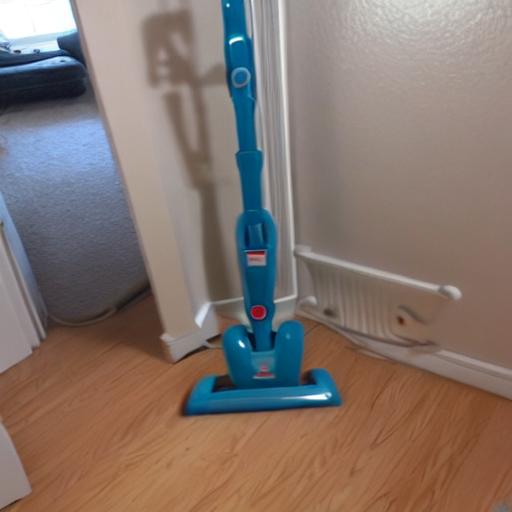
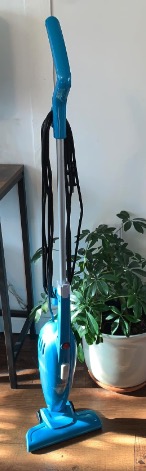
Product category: items_vacuum
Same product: no